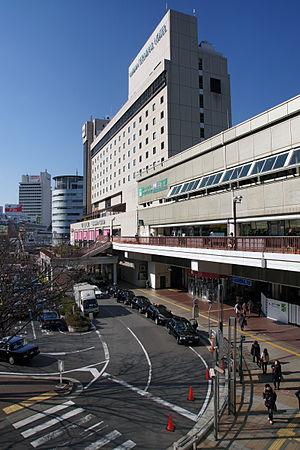
La gare de Sannomiya est une gare ferroviaire localisée dans la ville de Kobe, dans la préfecture de Hyōgo au Japon. La gare est exploitée par la compagnie JR West. Avec la gare de Kobe-Sannomiya, elle fait partie d'un grand ensemble de gares au centre de Kobe. L’utilisation de la carte ICOCA est valable dans cette gare.